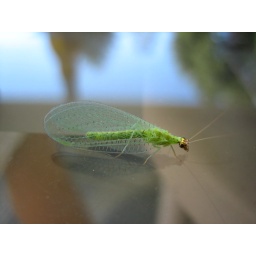
this little bugger just landed right in front of me on my glass table in my backyard...pretty interesting, i think.